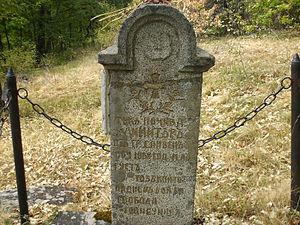
Dimitar Nikolov Asenov plus connu sous le nom de Hadji Dimitar est l'un des plus importants voïvodes bulgares, ainsi qu'un révolutionnaire combattant l’oppression ottomane.